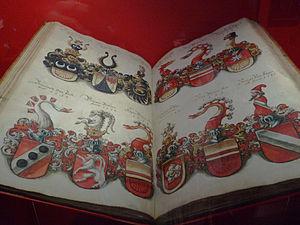
Armorial des Stettmeister et Ammeister de Strasbourg. Attribué à Sebald Buheler pour la période 1582-1589, complété par d'autres pour les deux siècles suivants. (Musée historique de Strasbourg)
Sebald Buheler, ou Bühler ou Buehler, est un peintre enlumineur et chroniqueur strasbourgeois.
Stettmeister est le titre porté par le premier magistrat ou régent de la ville de Strasbourg à partir du XIIIᵉ siècle et de l'émancipation des villes alsaciennes, jusqu'à la Révolution. Cette appellation, parfois francisée en Stettmestre, se retrouve dans d'autres villes d'Alsace, comme à Colmar, ou sous des formes équivalentes : Oberstmeister ou Obristmeister et bourgmestre. Le terme prend différentes orthographes comme Stättmeister voire Städtmeister comme c'est le cas pour le régent du magistrat de la ville libre d'Empire Schwäbisch Hall en Allemagne méridionale.